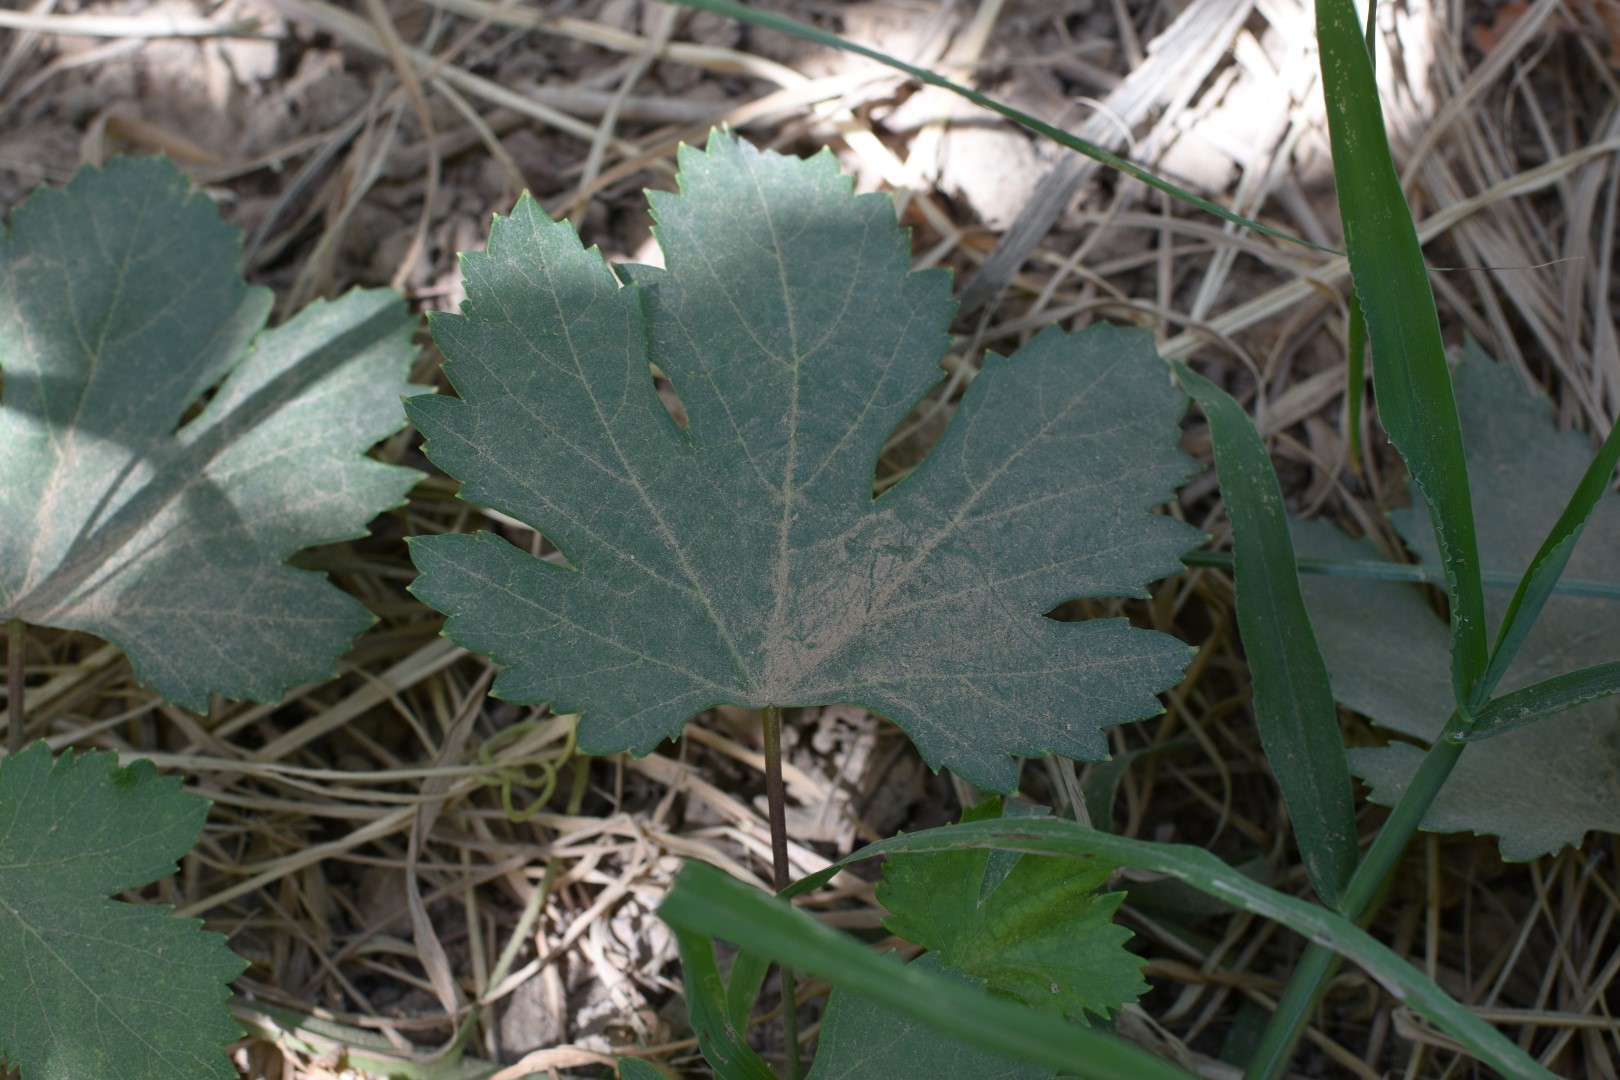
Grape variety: Halawani